Mariko Shiga

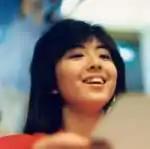
Shiga during recording for "Magical Idol Pastel Yumi".

was a Japanese idol star and voice actress born in Funabashi, Chiba, Japan. She is mostly known for her lead role as the voice of Yumi Hanazono, the main character of the 1980s anime "Pastel Yumi, the Magic Idol". Shiga attended and graduated from Funabashi Municipal High School, before enrolling overseas in the University of California, Riverside in 1989.